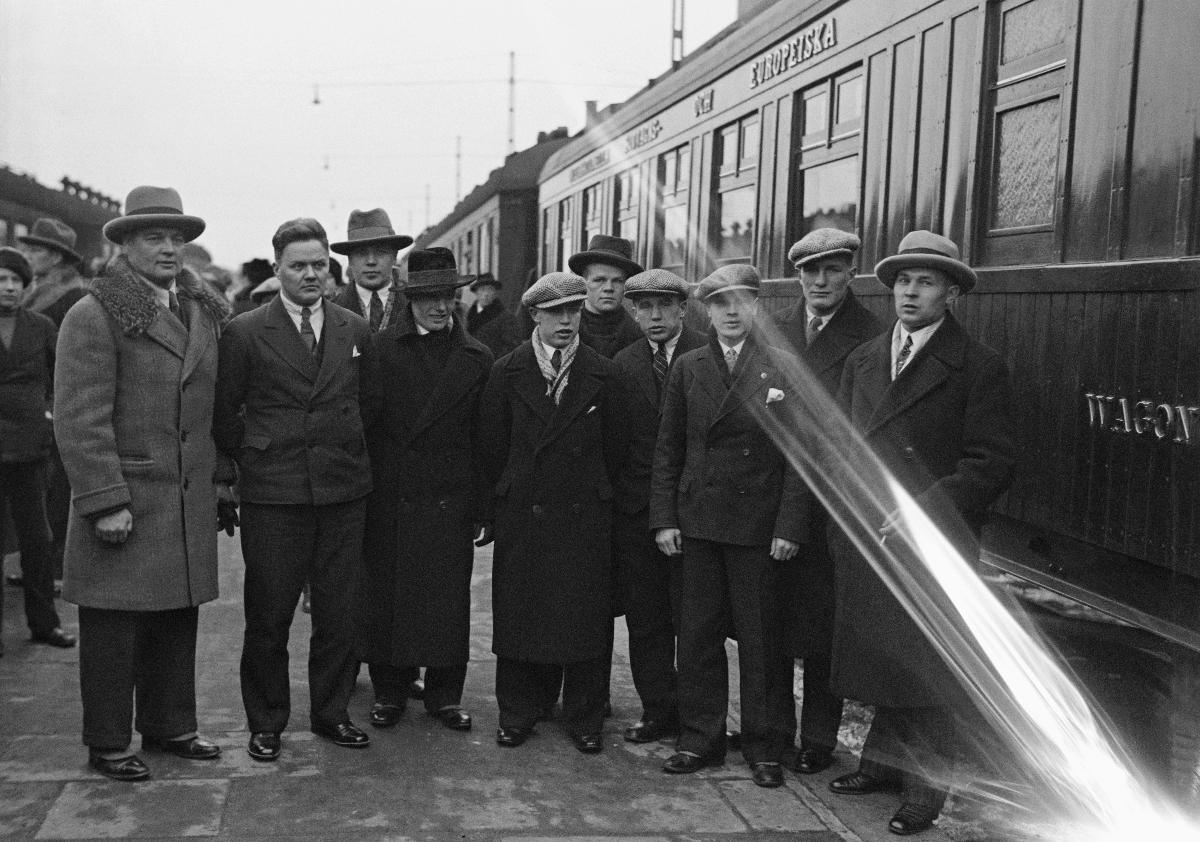
Suomen nyrkkeilyn A-joukkue lähdössä Tukholmaan
Finlands A-lag i boxning reser till Stockholm; Finnish A-team in boxing leaving for Stockholm
sisällön kuvaus: Suomen nyrkkeilyn A-joukkue lähdössä Tukholmaan 19.2.1932. Ei järjestyksessä: Runar Dickman, Pave Savolainen, Valfrid Resch, Bruno Ahlberg, Onni Saari, Hannes Koivunen, Gunnar Bärlund (toinen oikealta), Smeds (vasemmalla), Ertamo, Stenvall. content description: Finnish A-team in boxing leaving for Stockholm 19.2.1932. In no particular order: Runar Dickman, Pave Savolainen, Valfrid Resch, Bruno Ahlberg, Onni Saari, Hannes Koivunen, Gunnar Bärlund (2nd from right), Smeds (utmost left), Ertamo, Stenvall innehållsbeskrivning: Finlands A-lag i boxning reser till Stockholm 19.2.1932. I slumpmässig ordning: Runar Dickman, Pave Savolainen, Valfrid Resch, Bruno Ahlberg, Onni Saari, Hannes Koivunen, tungviktsmästare Gunnar Bärlund (andra från höger), förbundsordförande Smeds (till vänster), Ertamo, Stenvall.
Kuvaaja: Sundström, Hugo, kuvaaja
Vuosi: 1932
Paikka: Suomi, Uusimaa, Helsinki
Aiheet: urheilijat; nyrkkeilijät; nyrkkeily; junat; HBL; athletes; boxers (athletes); boxing; sport; boxers; sportsmen; trains; idrottare; boxare; boxning; idrott; idrottsmän; tåg